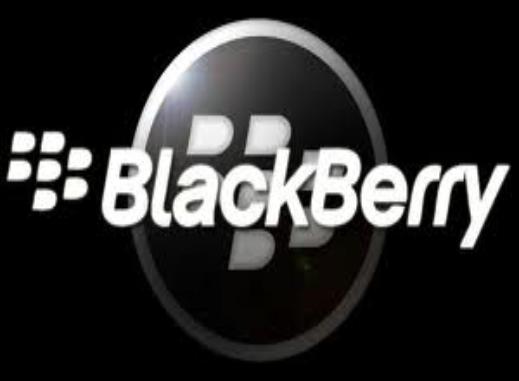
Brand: BlackBerry
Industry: Electronic